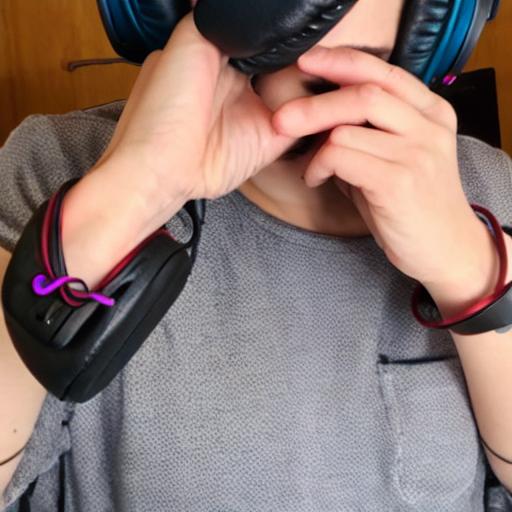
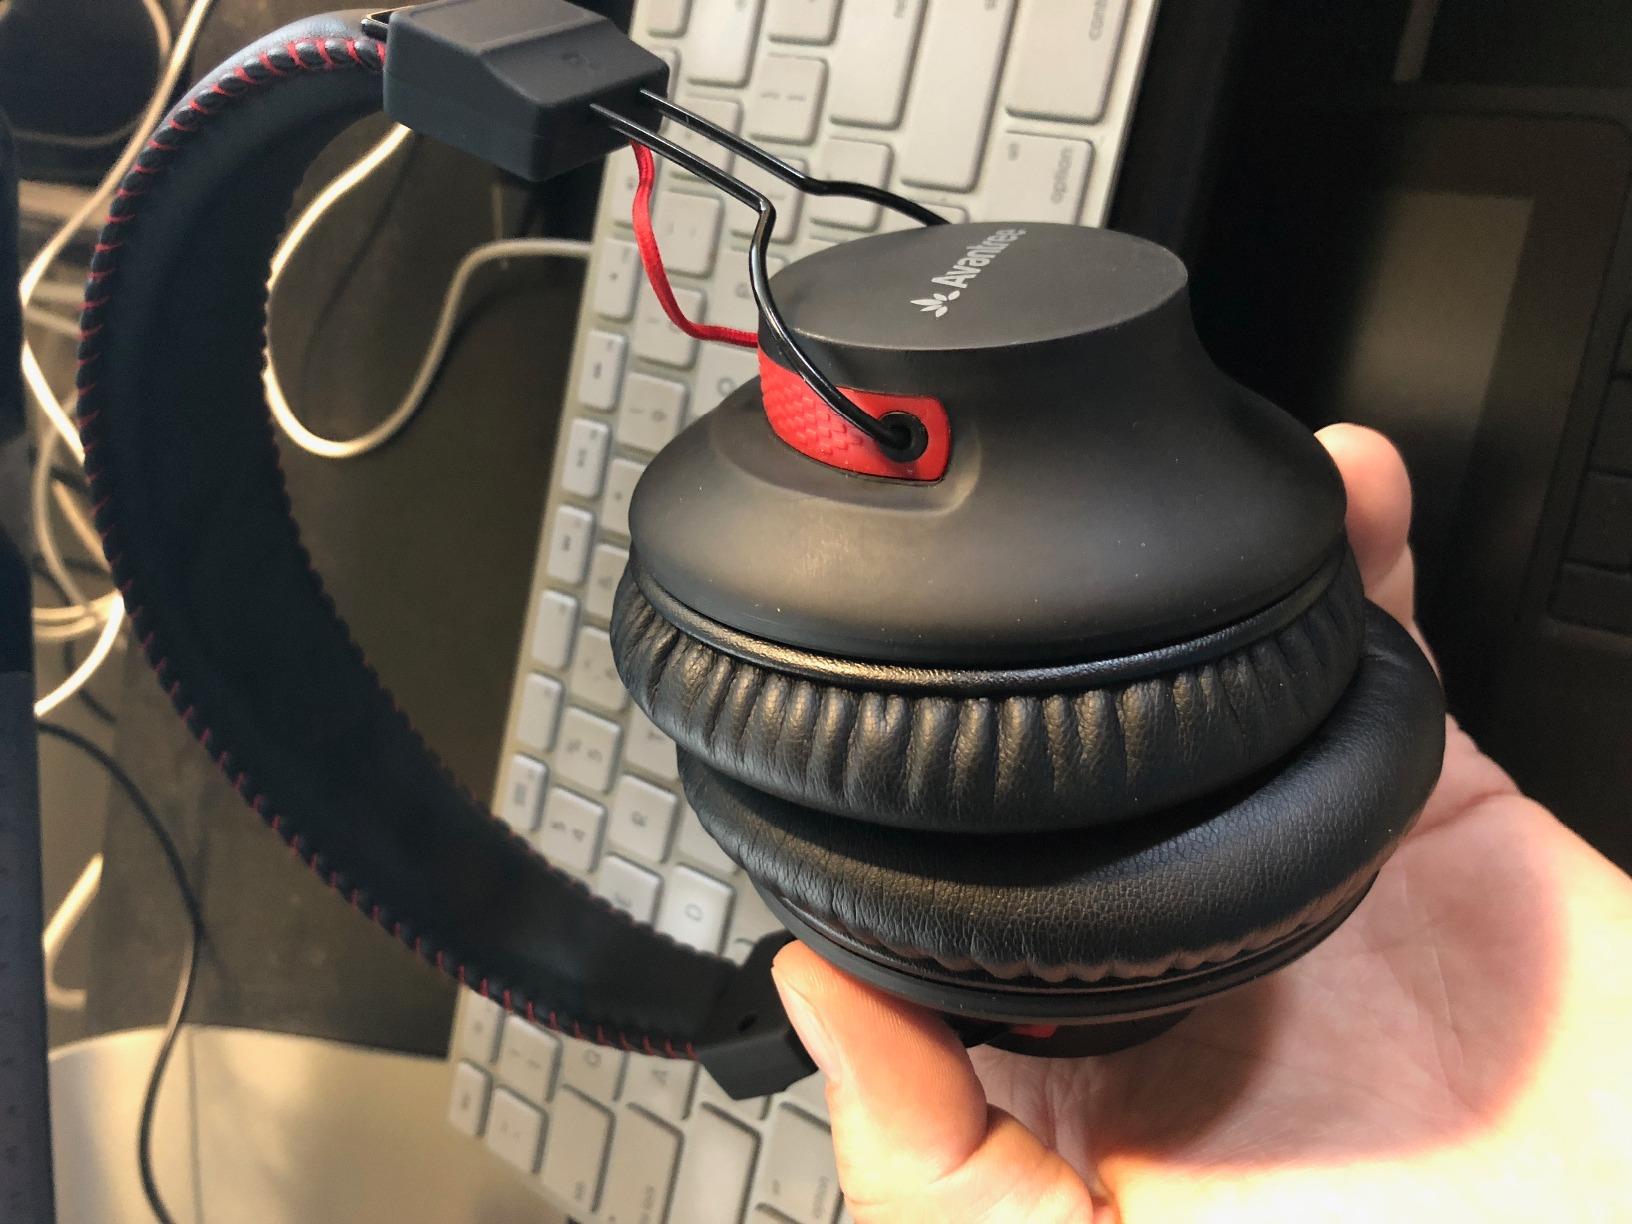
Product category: headphones
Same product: no